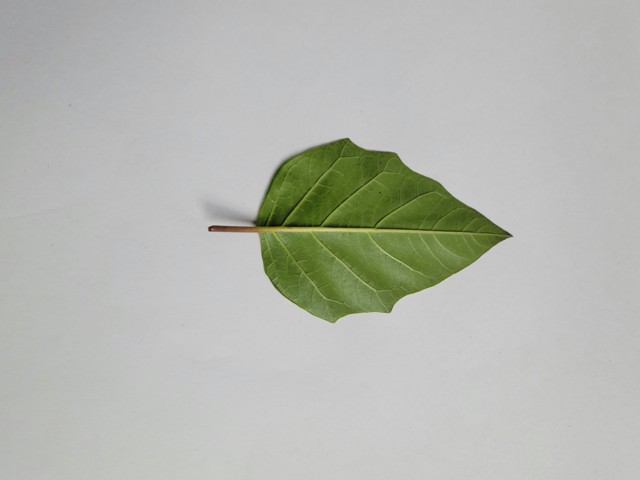
Plant: kalodhutura